Nile Expedition

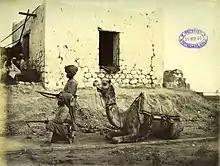
"Photograph of Camel Corps, 2 Sikhs at the 'Ready'." Photograph by Felice Beato, 1884/85.

The expedition was commanded by Garnet Wolseley. Wolseley instructed Herbert Stewart to take command of an advance party of about 1,800 British soldiers and 350 native auxiliaries through the Bayuda Desert by camel. This force became known as the Desert Column. After Stewart was mortally wounded, Charles William Wilson took over command. A small part of Wilson's Desert Column reached Khartoum on two Nile steamers in the afternoon of 28 January 1885. It came two days too late: Khartoum had been seized by the Mahdists in the early hours of 26 January. The entire garrison, along with Gordon and 4,000 civilians had been killed.